Labrador Retriever

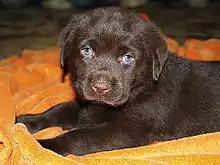
The most common places where pigmentation is visible are the nose, lips, gums, and the rims of the eyes.

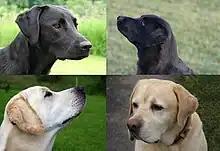
Head and muzzle appearance: field (left), and show (right), showing the shorter muzzle length, more solid appearance of the head, and "pronounced" stop of the latter

As a result of specialised breeding, there are significant differences between field and trial-bred and show-bred lines of Labradors. In the United States, the former are sometimes mistakenly referred to as "American" and the latter as "English." In fact, both field and show types are bred in both countries and all Labrador Retrievers are descended from British lines.